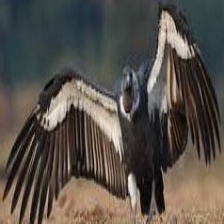
Species: INDIAN VULTURE
Scientific name: GYPS INDICUS
ImageNet parent category: vulture